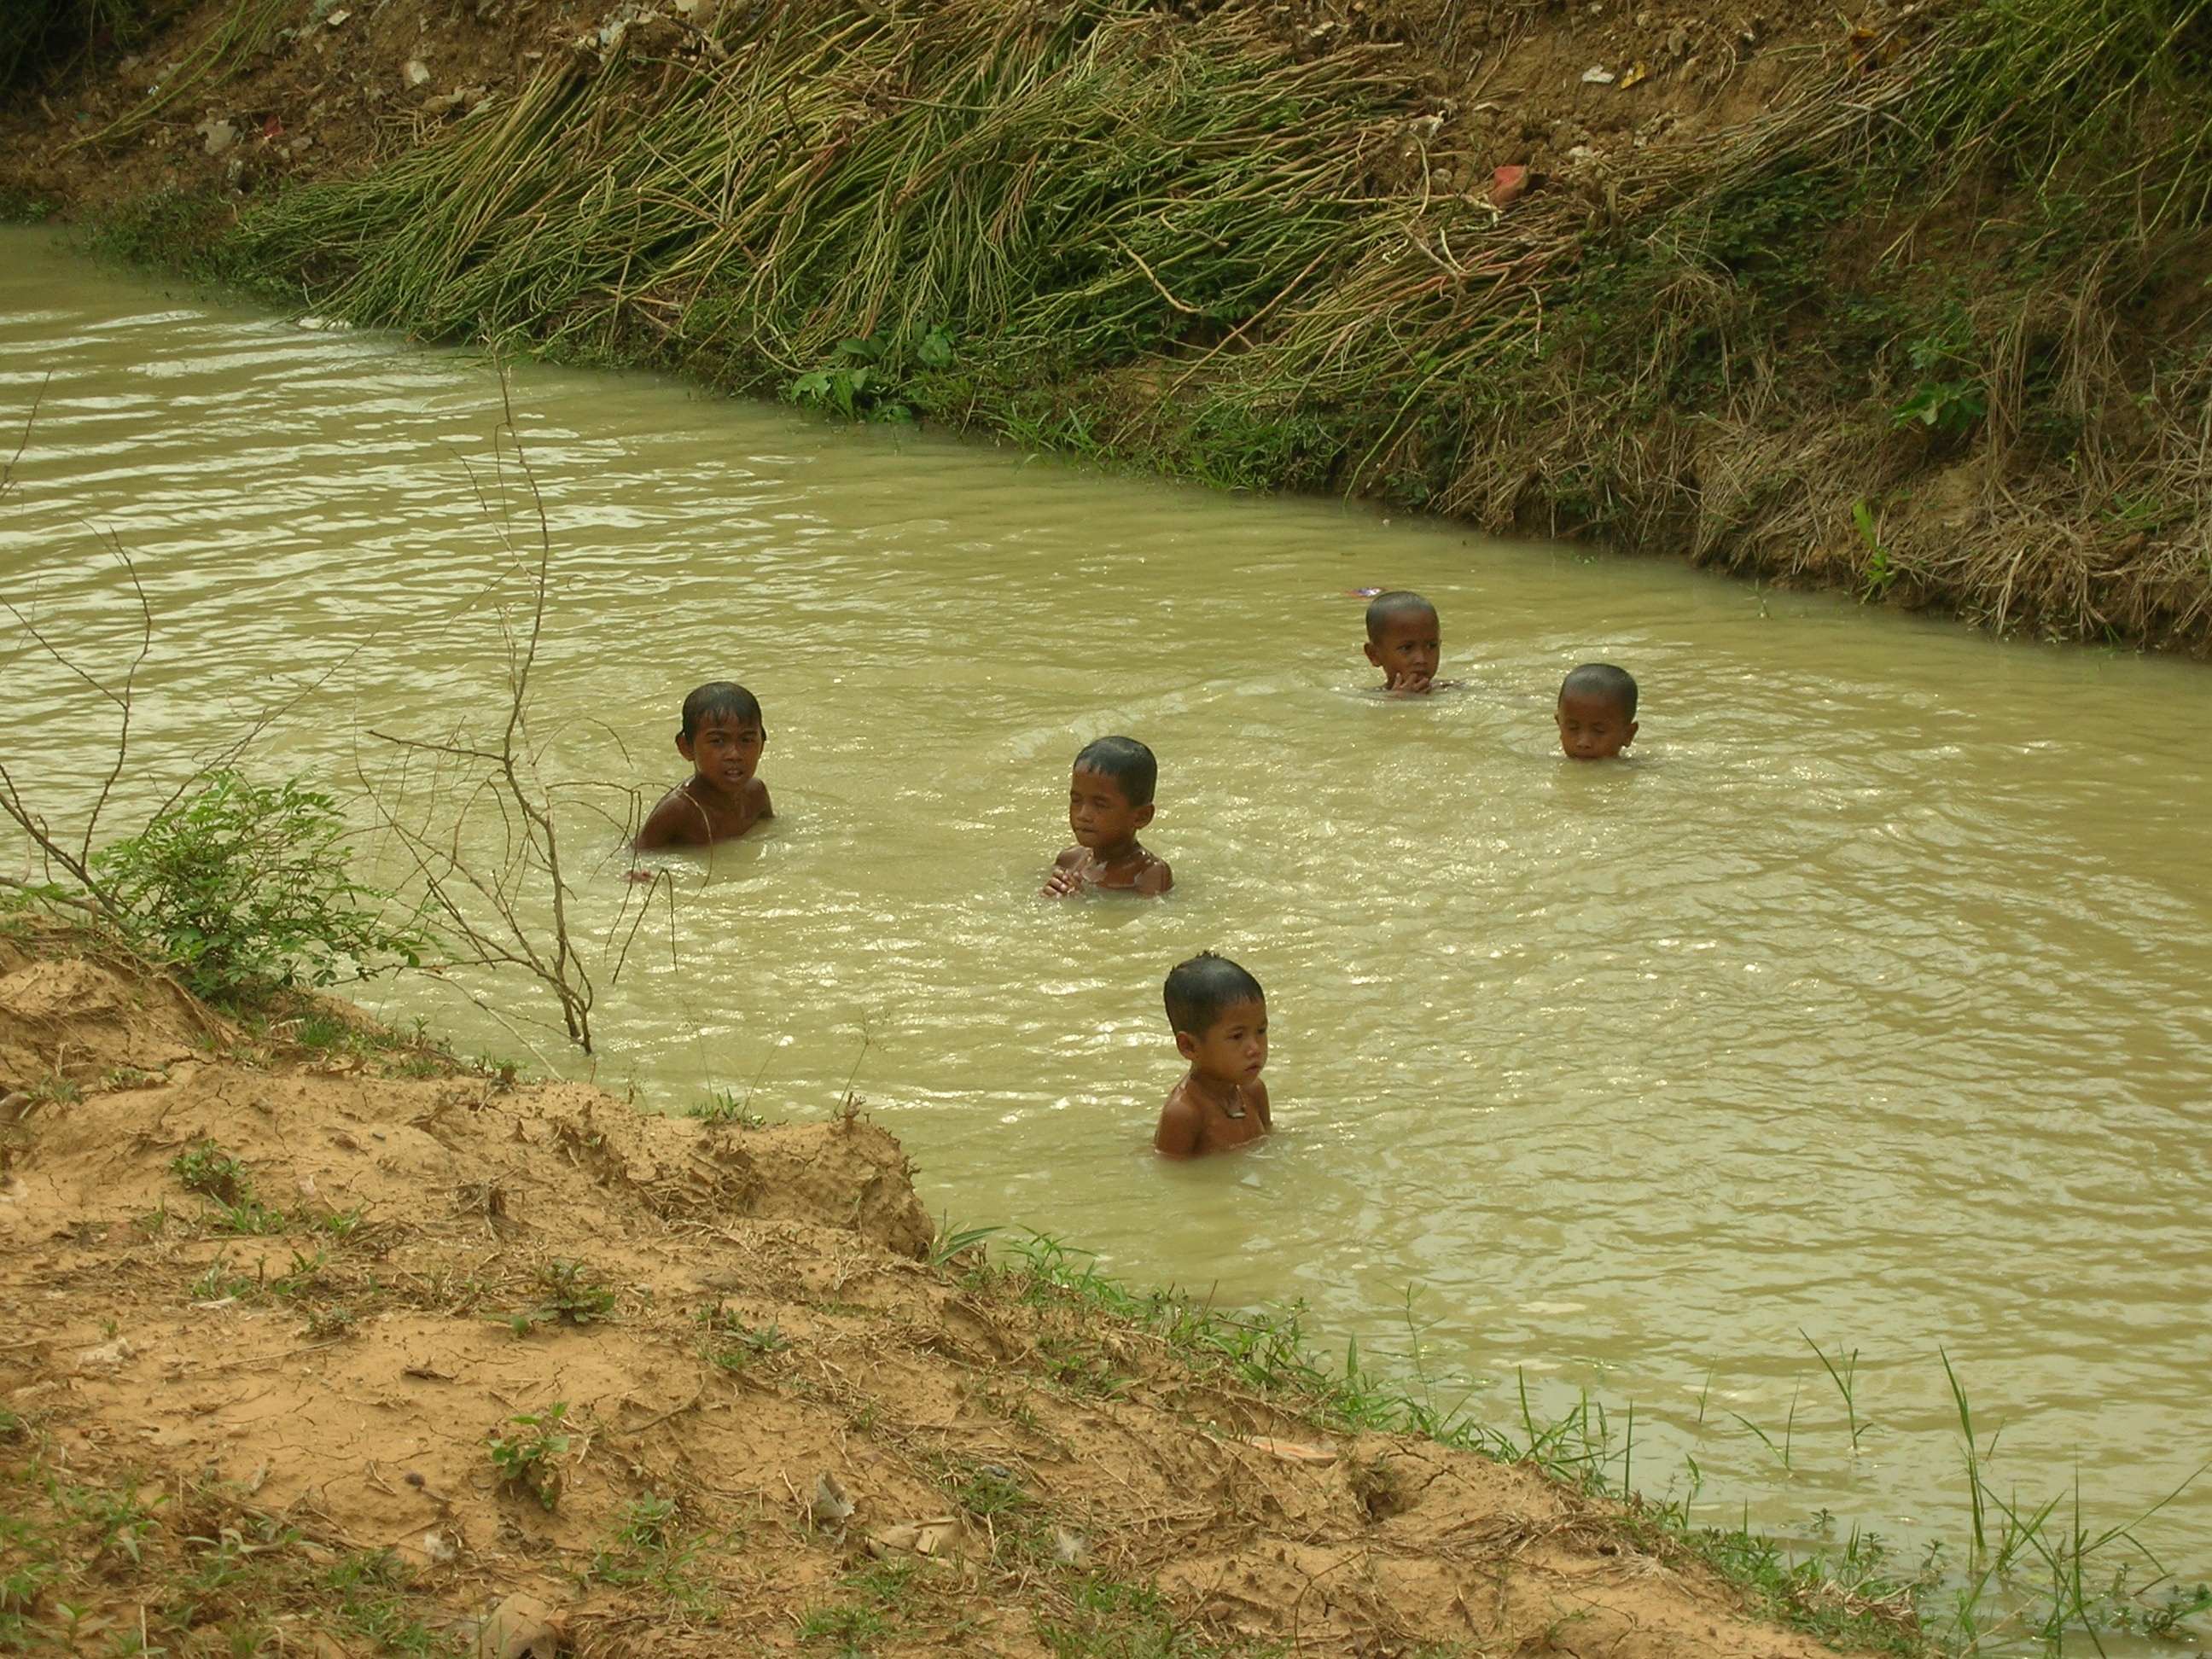
wilderness, river, water, body of water, rural area, lake, stream, reservoir, pond